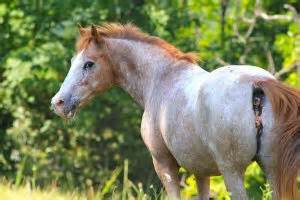
Label: cavallo